Televisión Pública

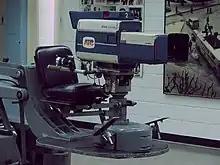
One of the Bosch Fernseh cameras from 1978; an ATC logo sticker has been placed over the A78TV striped logo

In 1979, Canal 7 took control of the new complex, and with it came a new name. On May 3, Canal 7 became Argentina Televisora Color (ATC), a name that would serve the channel for the remainder of the 20th century. Carlos Montero helped design the new channel's identity.